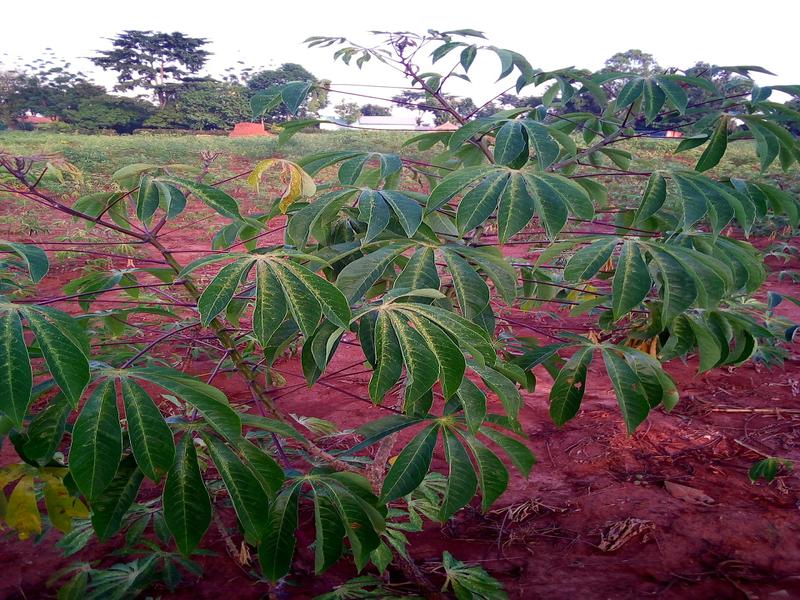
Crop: cassava
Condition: green_mottle